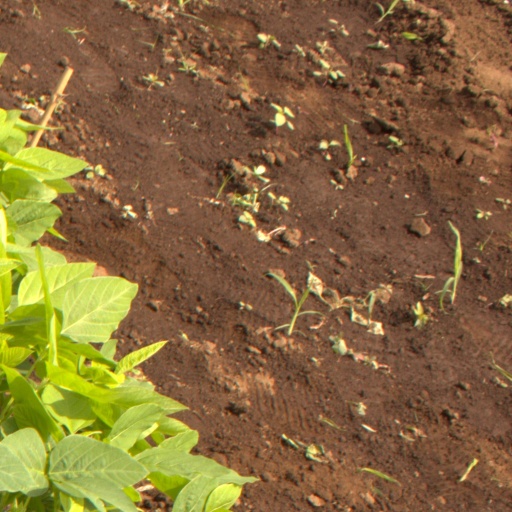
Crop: soybean